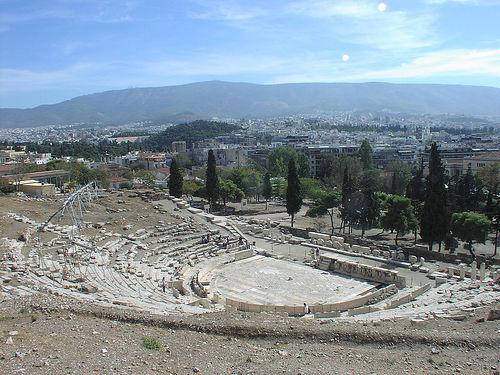
Weather: cloudy or overcast